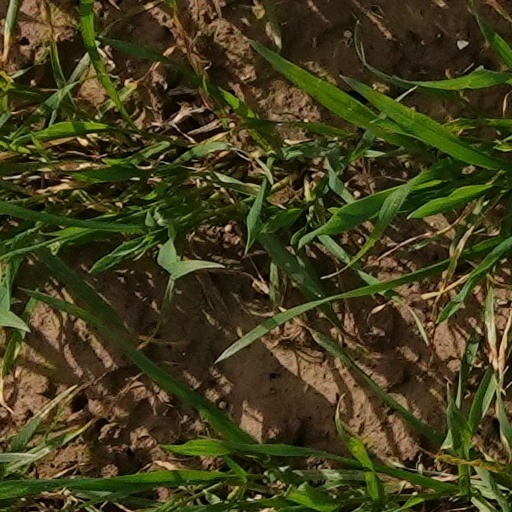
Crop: wheat